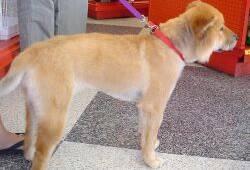
dog